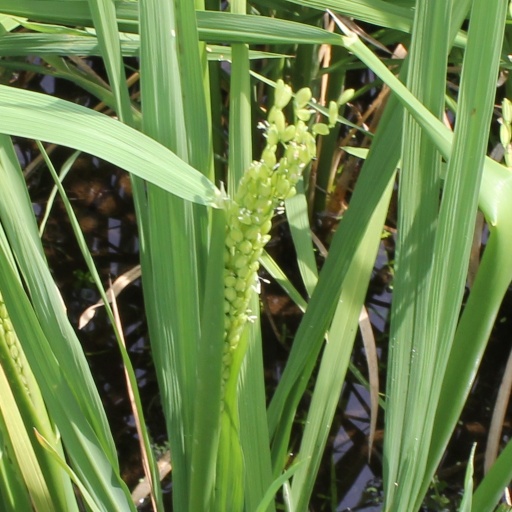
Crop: rice